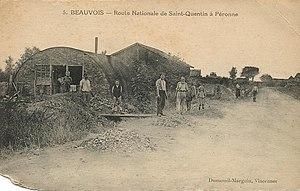
Les ""tubes"" provisoires en 1919"
Beauvois-en-Vermandois est une commune française située dans le département de l'Aisne, en région Hauts-de-France.